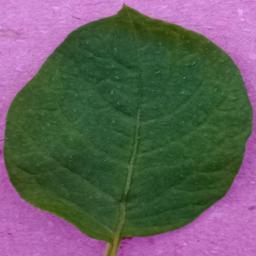
Etiqueta: Sana